Barbarossa Chandelier

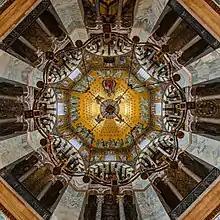
The four meter wide wheel chandelier hanging from the octagonal cupola, about four metres above the ground

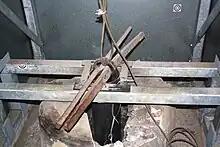
Suspension mechanism of the chandelier above the Octagon

The Barbarossa Chandelier was made of gilt copper in the form of a wheel chandelier. It has a diameter of 4.20 metres and is mounted on a roughly 27 metre long chain under the middle of the roof of the Palatine chapel - the Carolingian Octagon of the Cathedral. Reports that the original chain from Carolingian times is incorporated into the current chain are not true, since the links of the chain taper downwards. The chain links are tapered toward the bottom from a length of 150mm to 130mm and of a width of 74mm to 70mm. As a result, the impression when viewed from below is that the entire length of the chain has the same thickness. The chandelier, floating about four metres above the marble floor, is composed of eight curved segments, thereby conforming to the octagonal shape of the Palatine chapel. The circle of the wheel chandelier symbolises the city wall of the New Jerusalem. The stylised city wall of the chandelier contains eight large and eight small gate towers, which are arranged symmetrically. Because of the octagonal structure of the surrounding building, the traditional depiction of the Heavenly Jerusalem with only twelve towers was precluded.